Dara Utmankhel

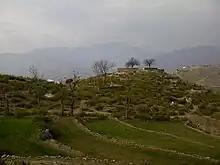
View of graveyard with name of Toar Baba

Abdur Rahim Khan and Akhund Ilyas (d.1676 A.D) were the disciples of Shaikh Adam Binori (cf. Mulana Habib Ahmad of Morany, Dir). There are two other tombs in Moranay and Shagokas in Lower Dir that bear the name of Tor Baba. Their descendants in the area have taken the same clan, Mandal (In Afghan genealogies, he is depicted as the elder son of Utman). According to Qazi Abdul Haleem Asar Afghani, the original name of Tor Baba in Moranay village was Muhammad Anwar Baig. It is possible that these three were brothers or belong to the same clan because "Tor Baba" and "Akhund" were used as religious titles at that time. For example, the father of Akhund Ilyas was also known as Tor Baba but no one knows his real name.